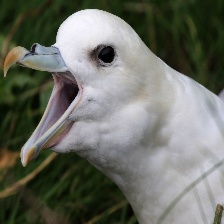
Species: NORTHERN FULMAR
Scientific name: FULMARUS GLACIALIS